George Weston Limited

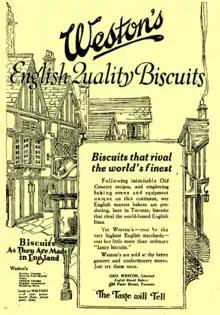
Advertisement for Weston's English Quality Biscuits, Toronto Daily Star, November 15, 1922

In 1911, George Weston entered into another merger, this time with fellow bakers in Toronto, Montreal and Winnipeg, to form the Canada Bread Company. The Model Bakery became part of the assets of Canada Bread and a new Weston's Biscuit Factory went into production at the corner of Peter and Richmond streets in Toronto. Meanwhile, the Canada Bread partners agreed to stay out of the bread making business for at least the next ten years. With the expiration of that non-compete clause, and at the urging of former customers who complained about the quality of the city's bread, George Weston re-entered the bread business in 1921.